Seneca Village

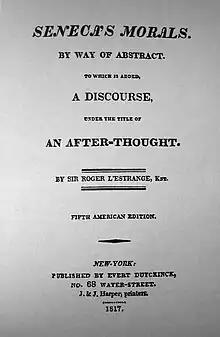
"Seneca's Morals", 1817, American edition, first book published by Harper. Letter 47 may have influenced the naming of Seneca Village.

The origin of Seneca Village's name is obscure, and was only recorded by Thomas McClure Peters, rector of St. Michael's Episcopal Church; however, a number of theories have been advanced.